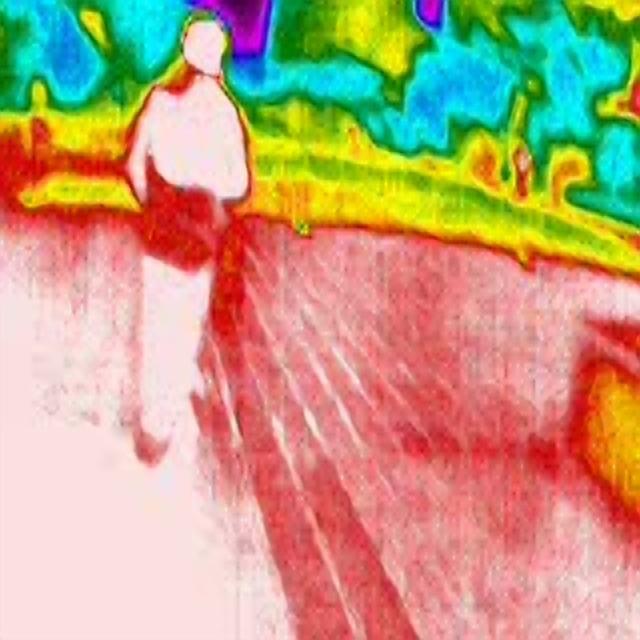
Detected objects:
label: person